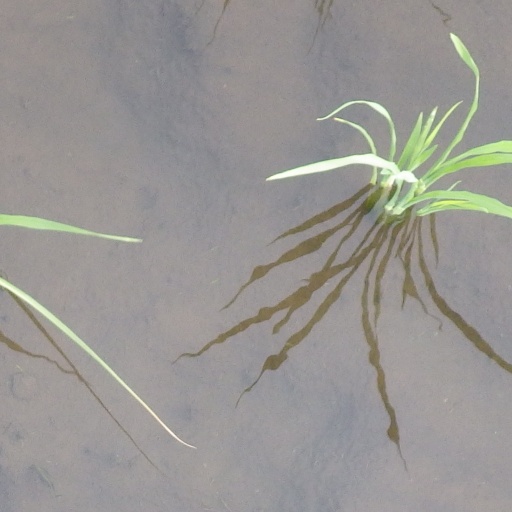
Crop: rice